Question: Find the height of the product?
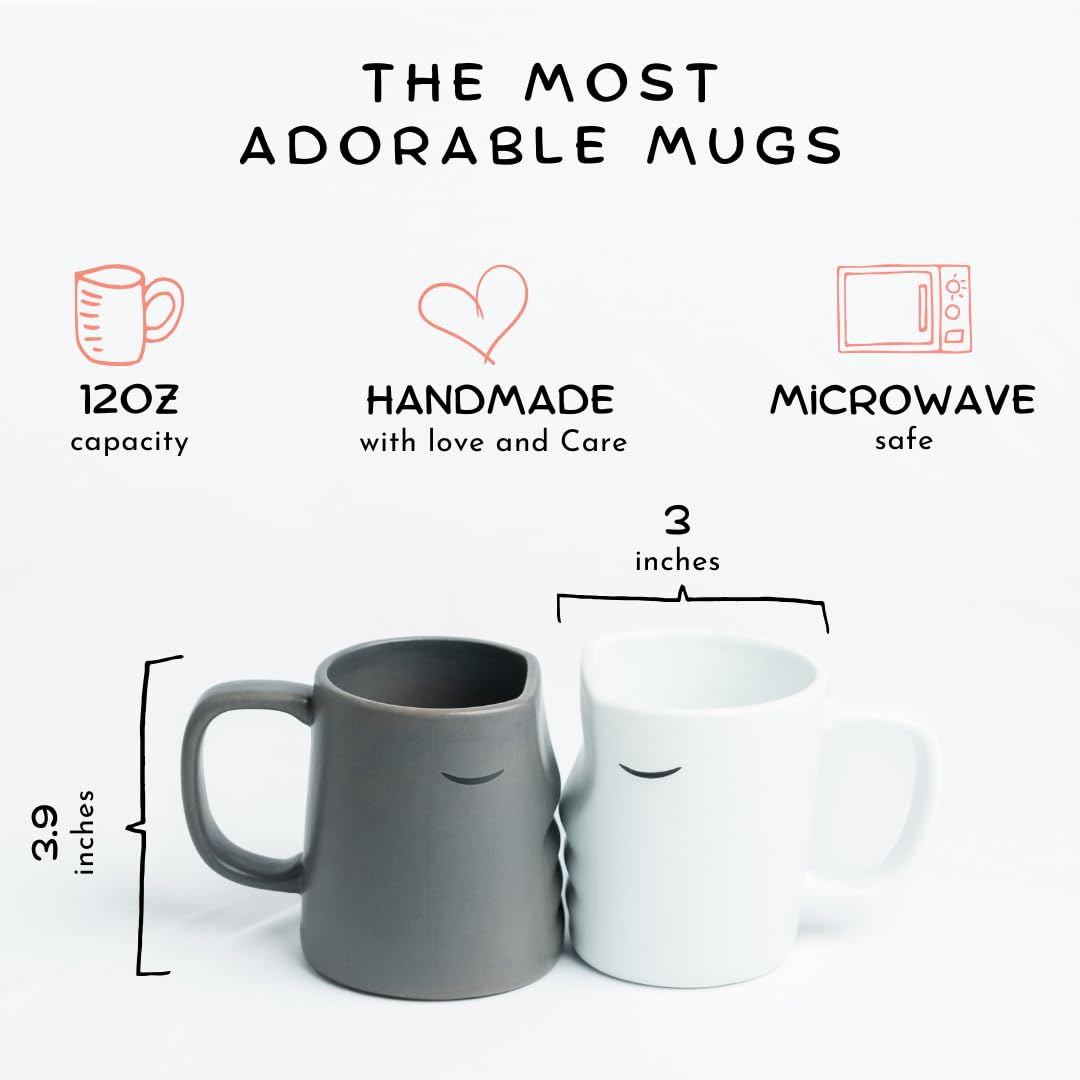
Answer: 3.9 inch